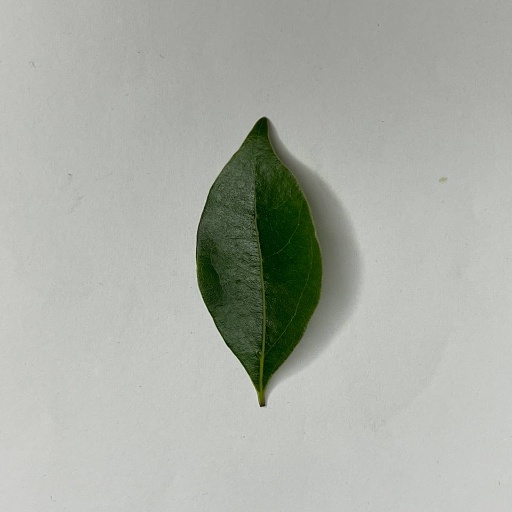
Species: Camphor
Leaf condition: Healthy Leaf